David Spero

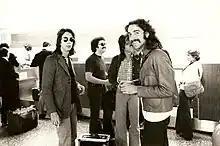
left to right: Michael Stanley, David Spero and Jonah Koslen, circa 1973

In the spring of 1974, Spero took a break from being a DJ and resigned as the afternoon drive host on WMMS to manage Michael Stanley's career. Spero managed the Michael Stanley Band during their early building process. According to Jim Girard of "Citi-Music Magazine", Spero used his influence to get the band a deal with Epic Records, although Spero credits Bill Szymczyk and Irving Azoff – Joe Walsh's manager at the time, with getting Michael's new band signed. Michael Stanley's second solo album, "Friends and Legends", was the first project Spero was involved with as his manager.